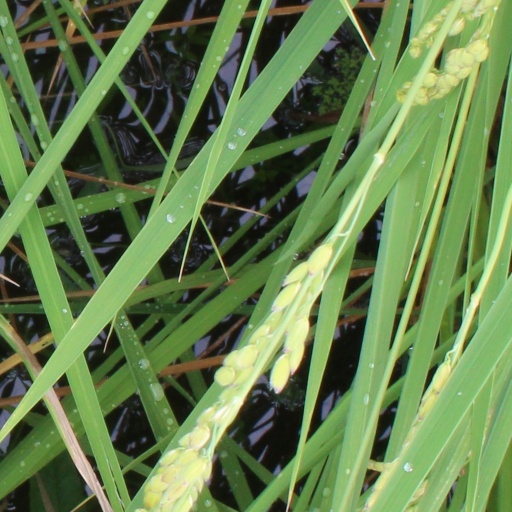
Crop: rice